Anne of Green Gables: The Musical

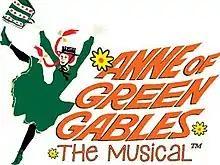

Anne Of Green Gables – The Musical is a musical based on the 1908 novel "Anne of Green Gables" by Lucy Maud Montgomery. The book was written by Don Harron exclusively, the music by Norman Campbell and the lyrics in a joint venture by Harron, Norman Campbell, Elaine Campbell and Mavor Moore. It has been Canada's longest-running musical, performed annually from its opening in 1965 until 2019, with the planned 2020 and 2021 productions cancelled due to the COVID-19 pandemic. In March 2014, it was officially recognised as the longest running annual musical theatre production in the world by "Guinness World Records".